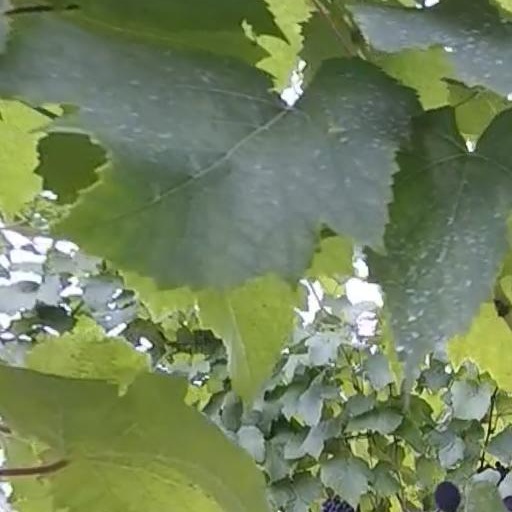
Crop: grape